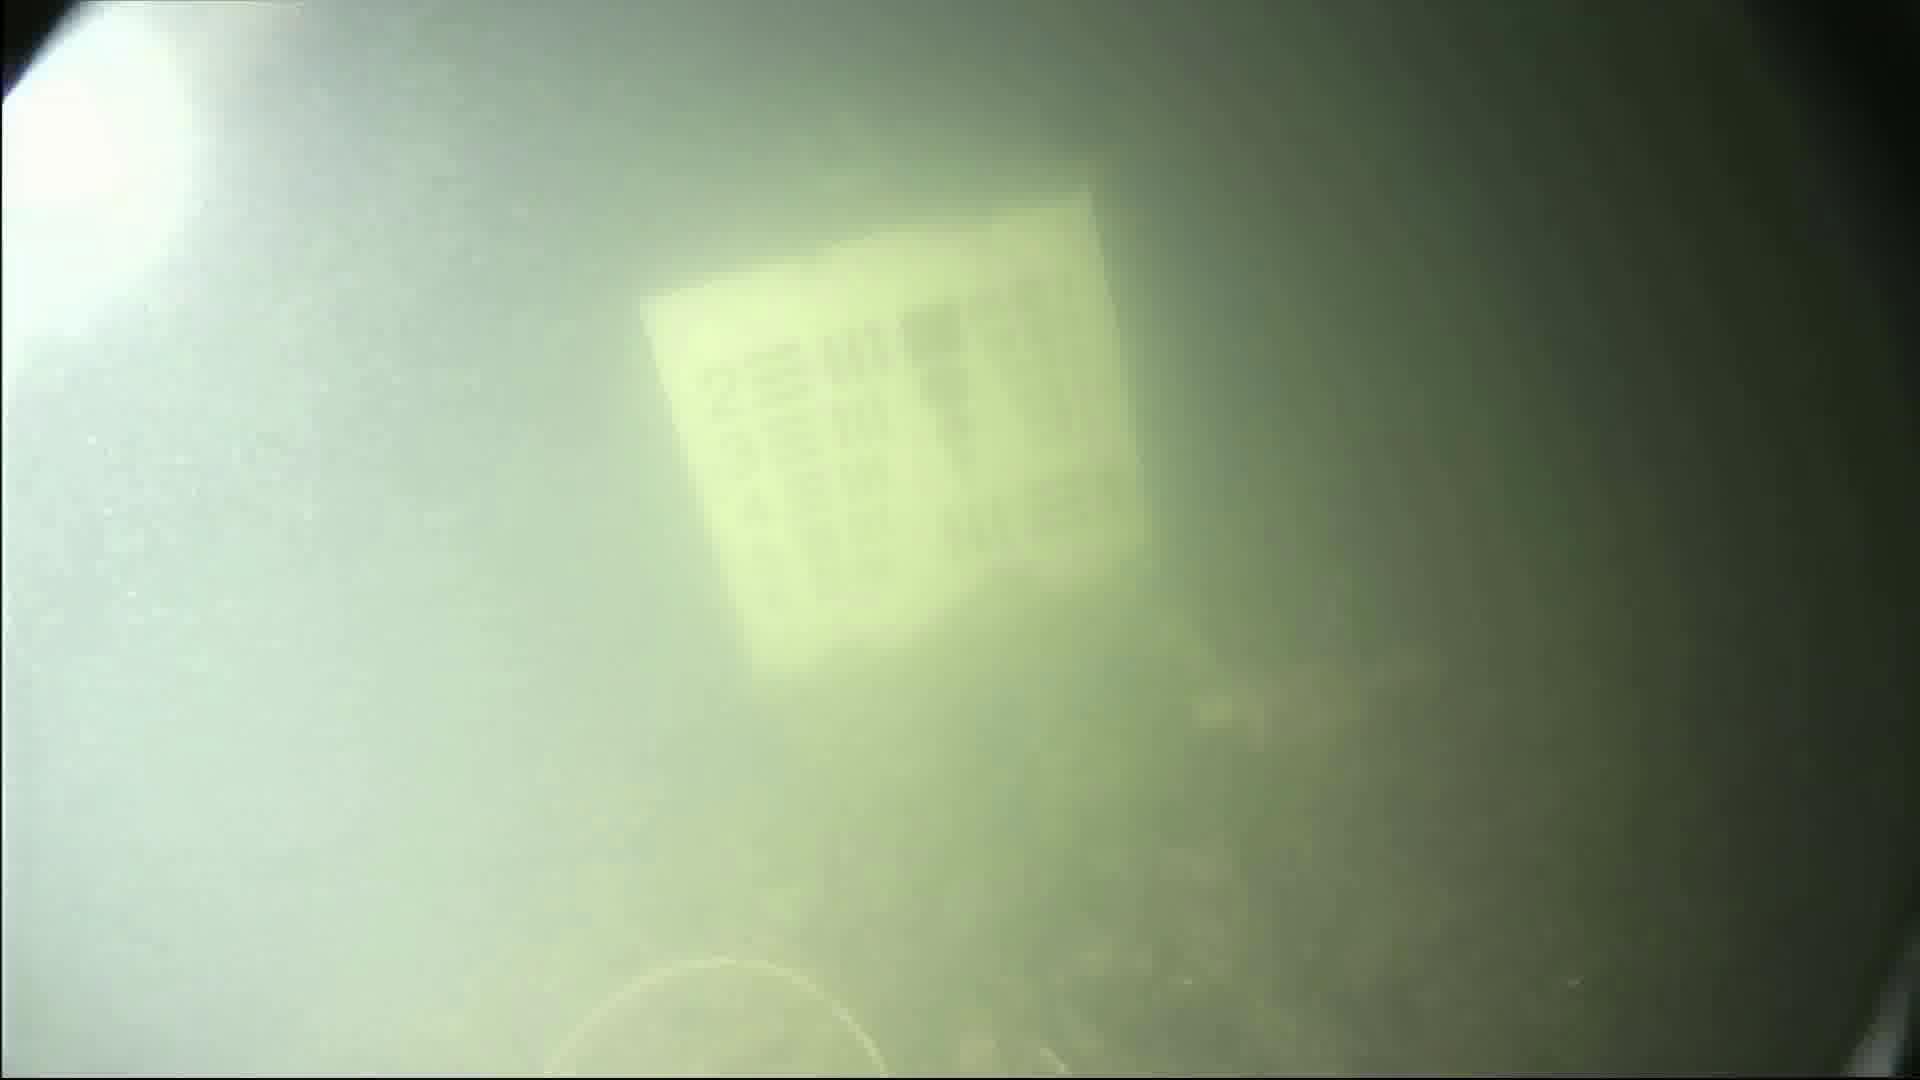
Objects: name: small_fish